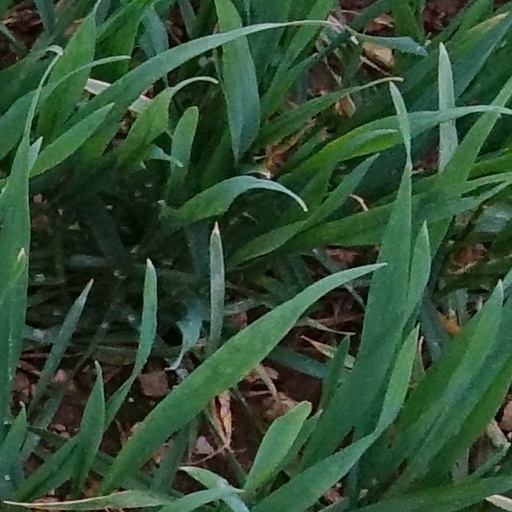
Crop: wheat